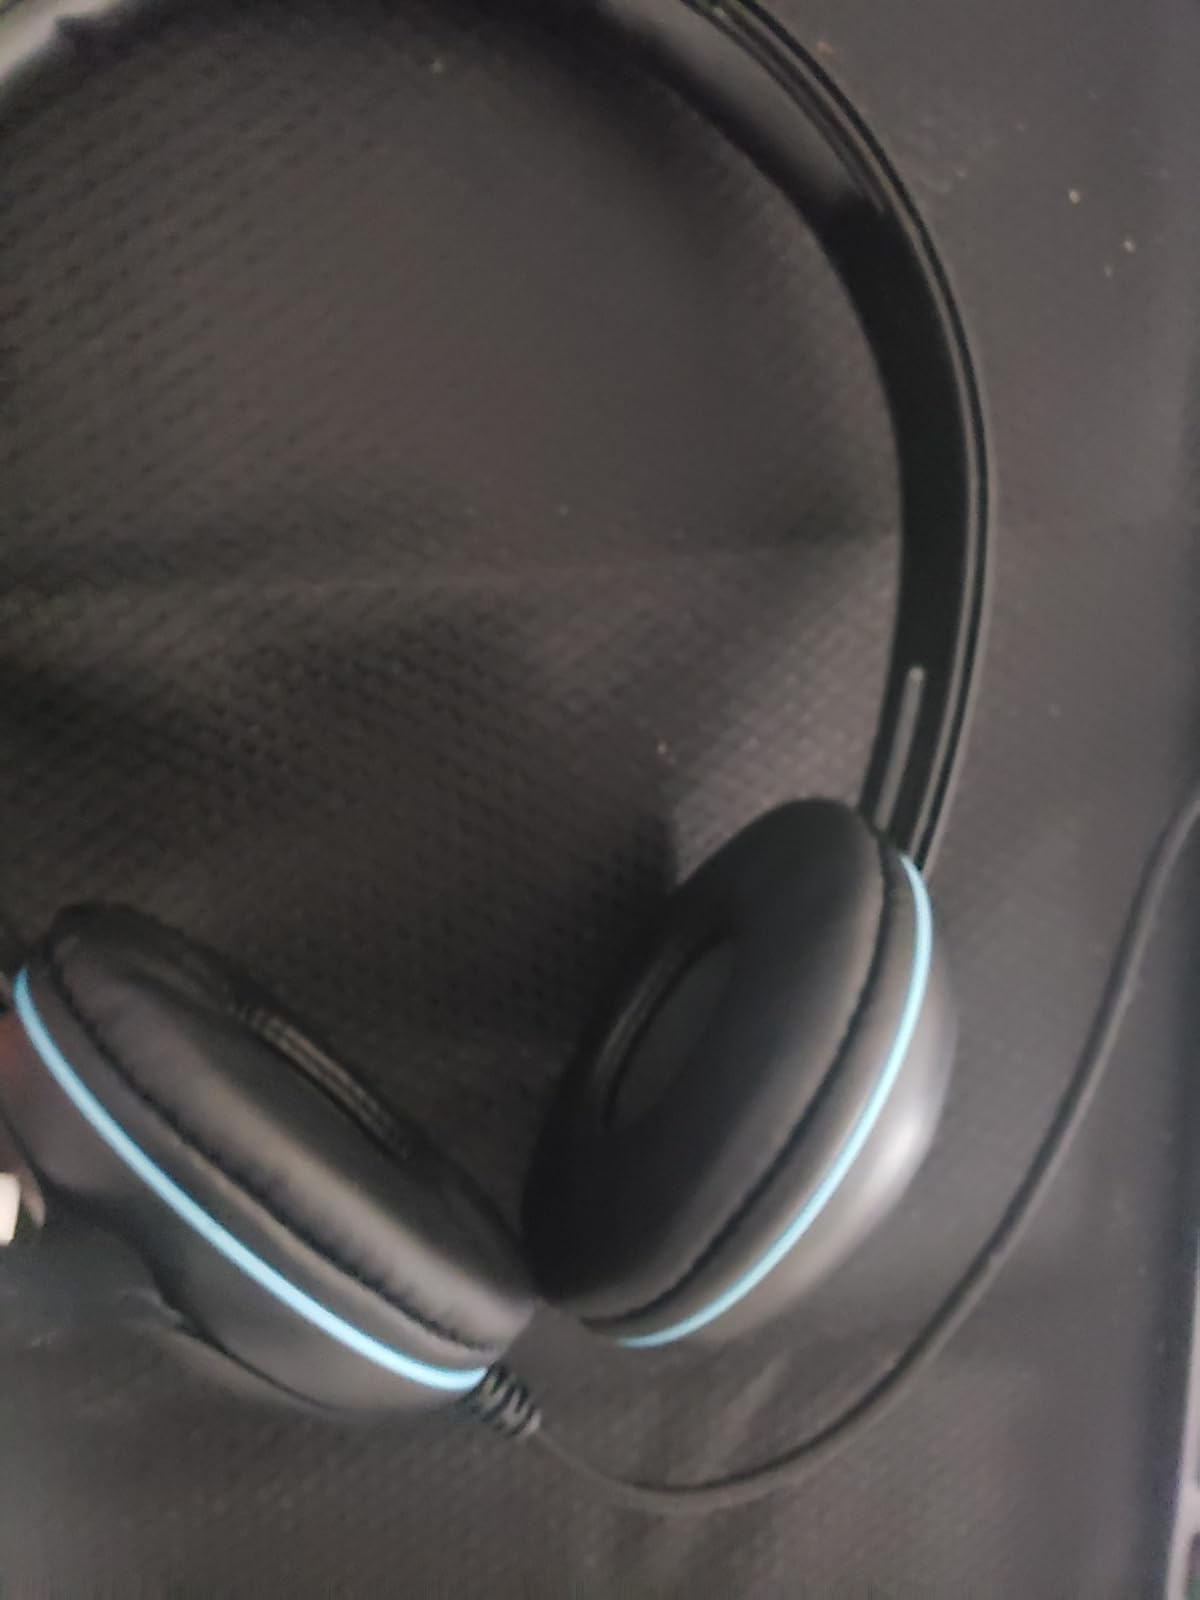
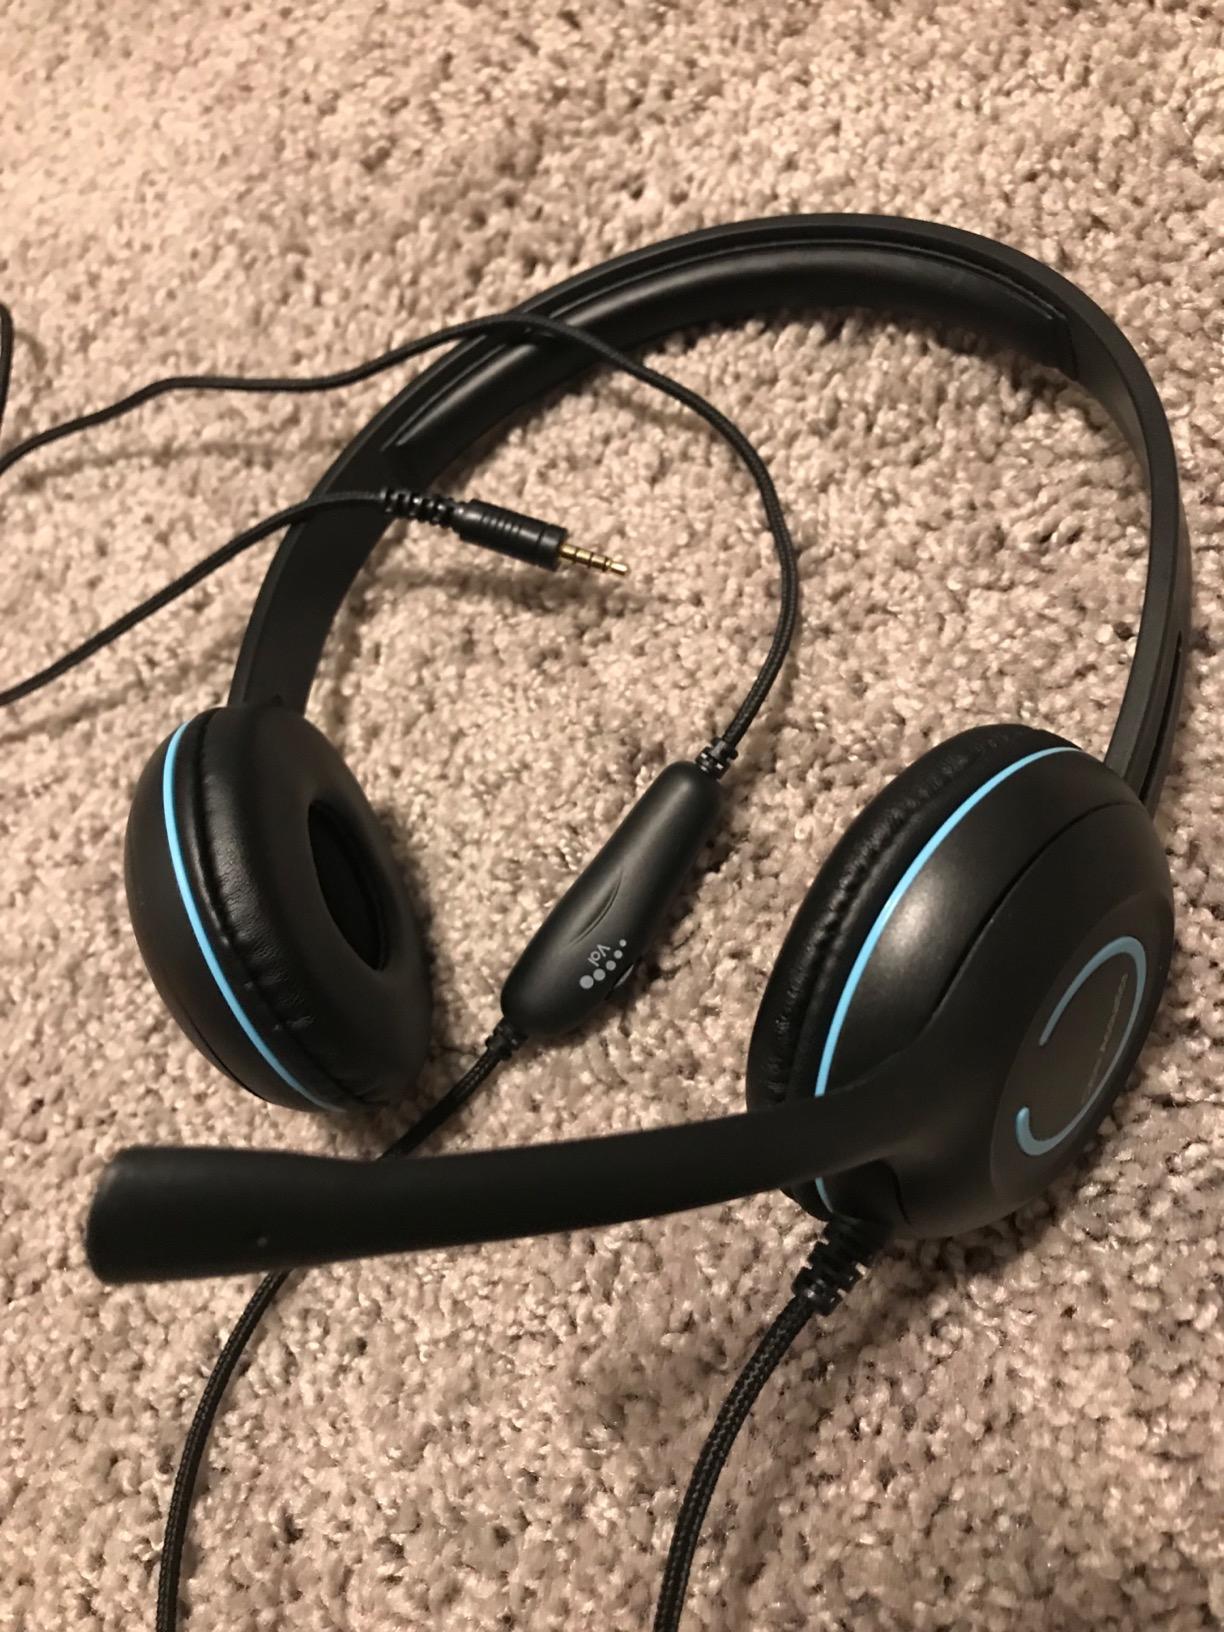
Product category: headphones
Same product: yes